Otto Unverdorben

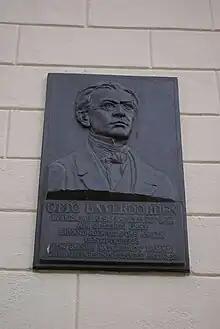
Plaque honoring Unverdorben at Hauptstraße 46/47 in Dahme/Mark

Otto Unverdorben (13 October 1806 – 28 November 1873) was a German chemist and merchant who was born in Dahme/Mark. After completing his schooling in Dresden, he studied chemistry at Halle, Leipzig and Berlin.